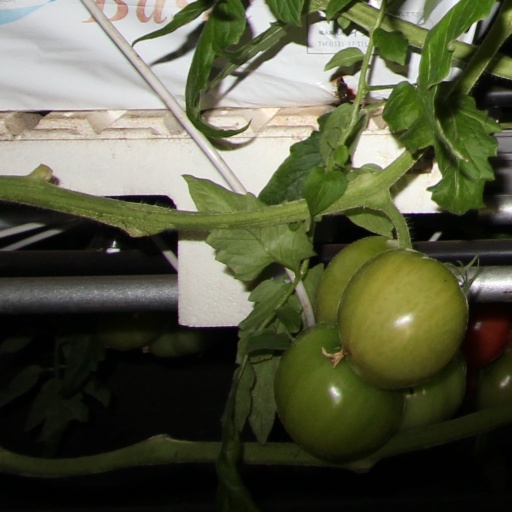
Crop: tomato